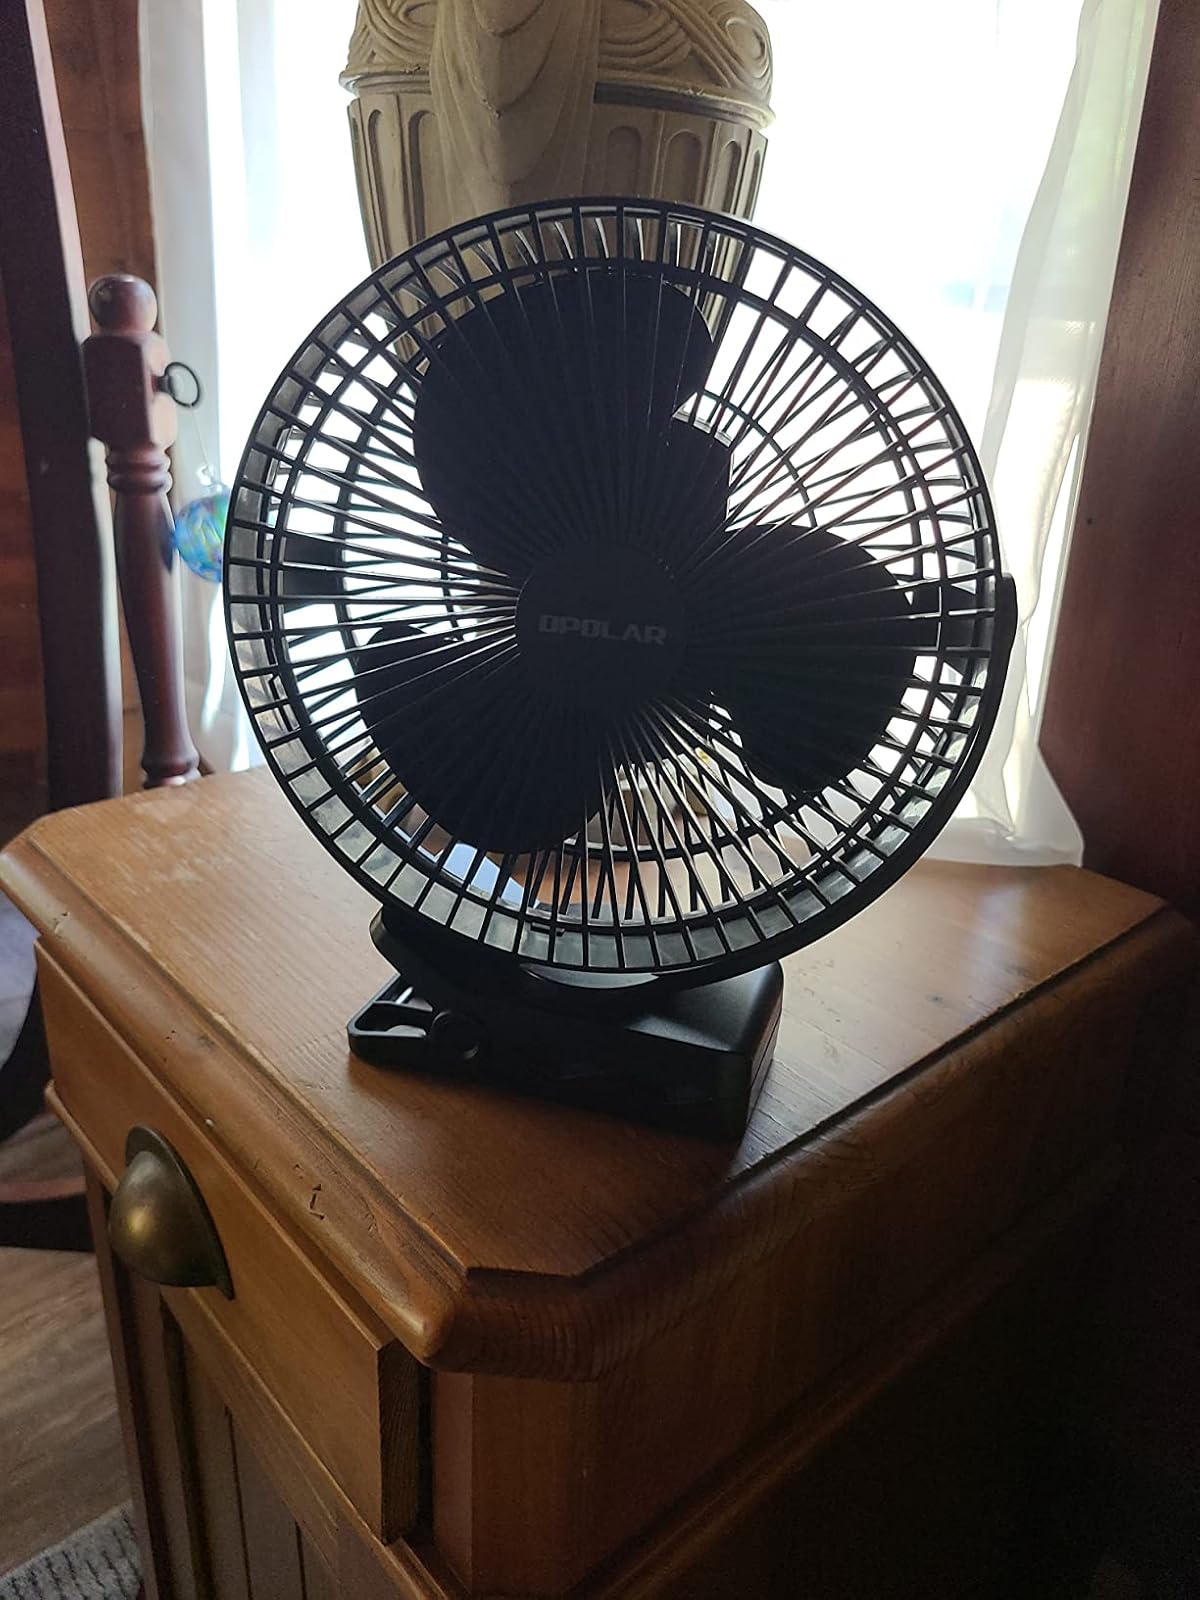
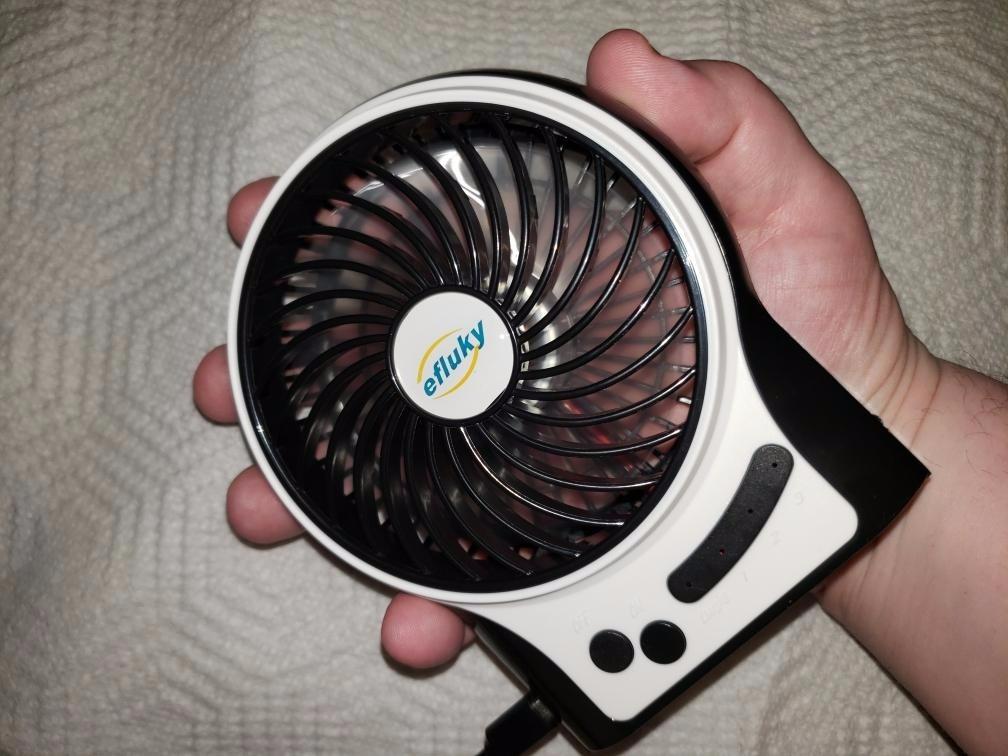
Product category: fan
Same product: no